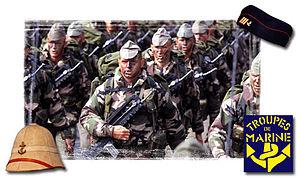
Photo des Troupes de Marine (France) Armée de terre.
Les troupes de marine sont une composante/spécialité de l'Armée de terre française qui regroupe plusieurs Armes : infanterie, artillerie, cavalerie blindée, transmissions, génie et troupes aéroportées.
L'armée française a constitué de façon ancienne des unités embarquées sur les navires, destinées au combat naval puis à la conquête et à la conservation des colonies. Ces troupes sont alors devenues des troupes coloniales. Ces unités se sont renforcées par le recrutement local, essentiellement dans l'infanterie mais également dans la cavalerie.